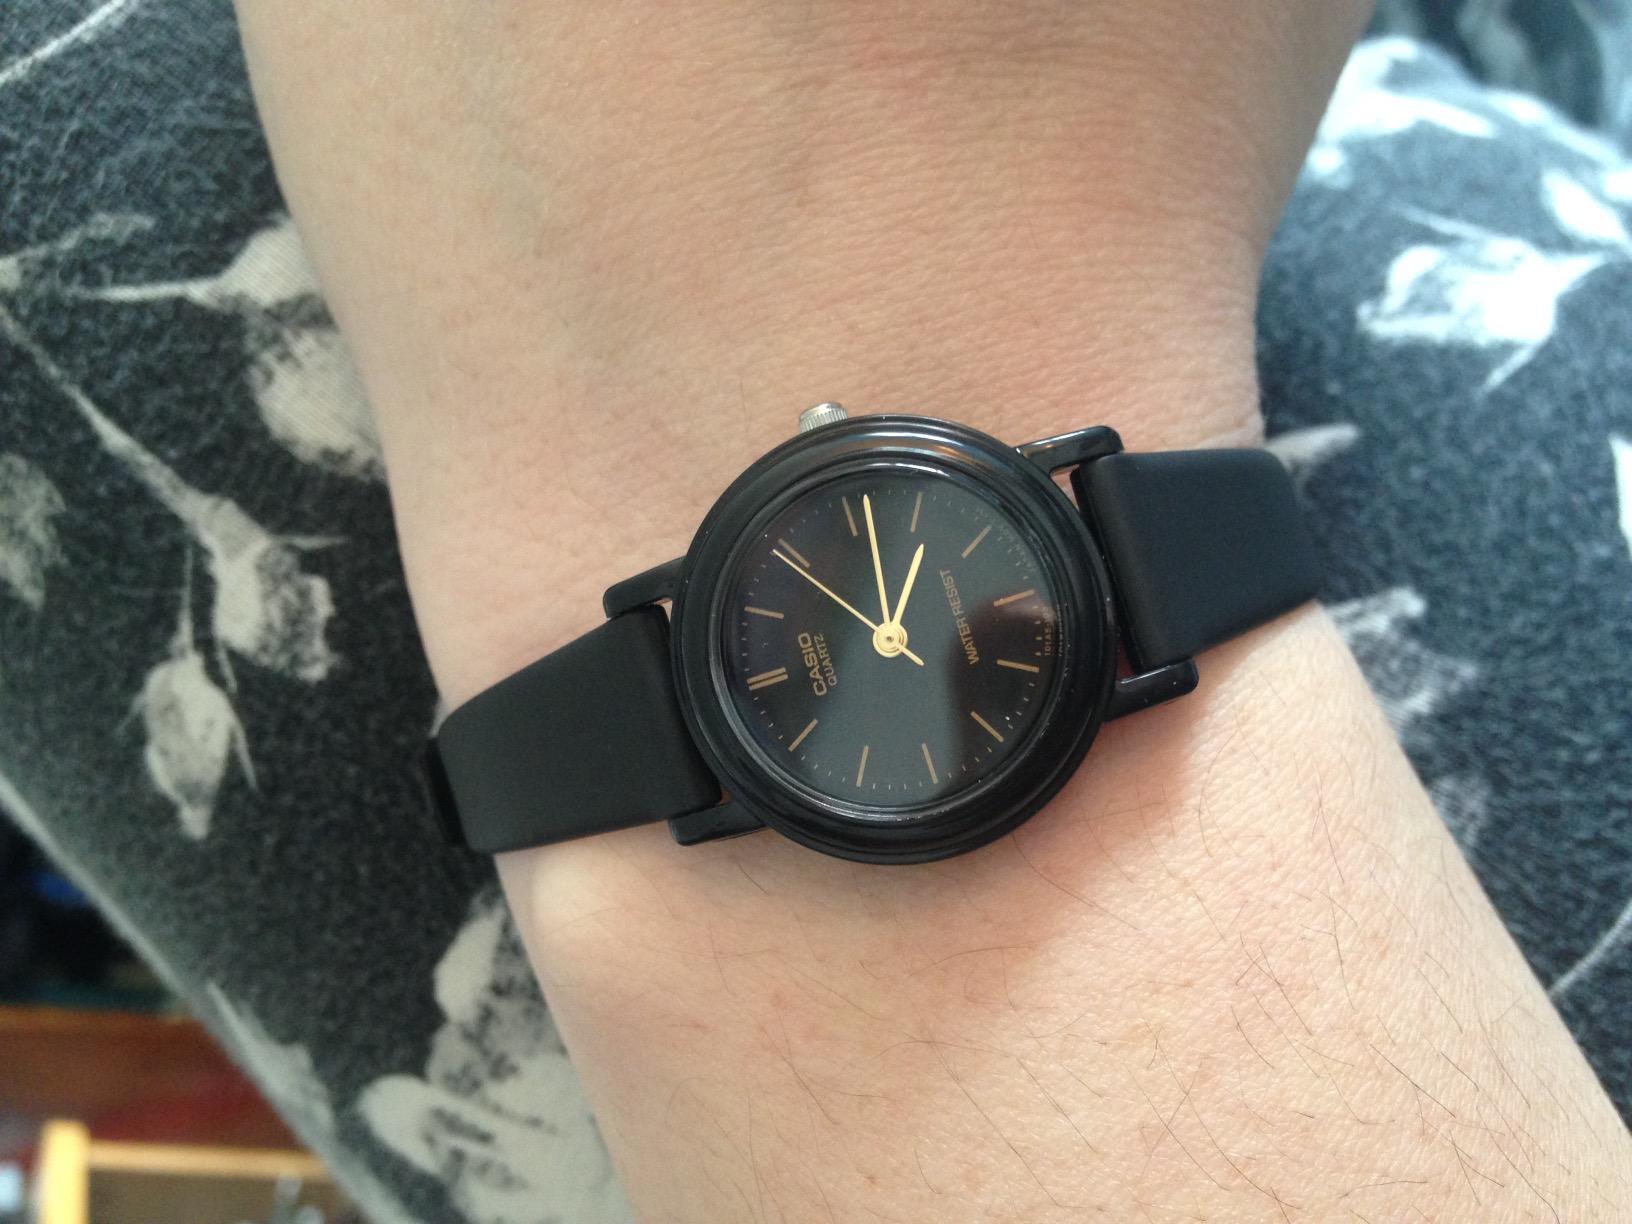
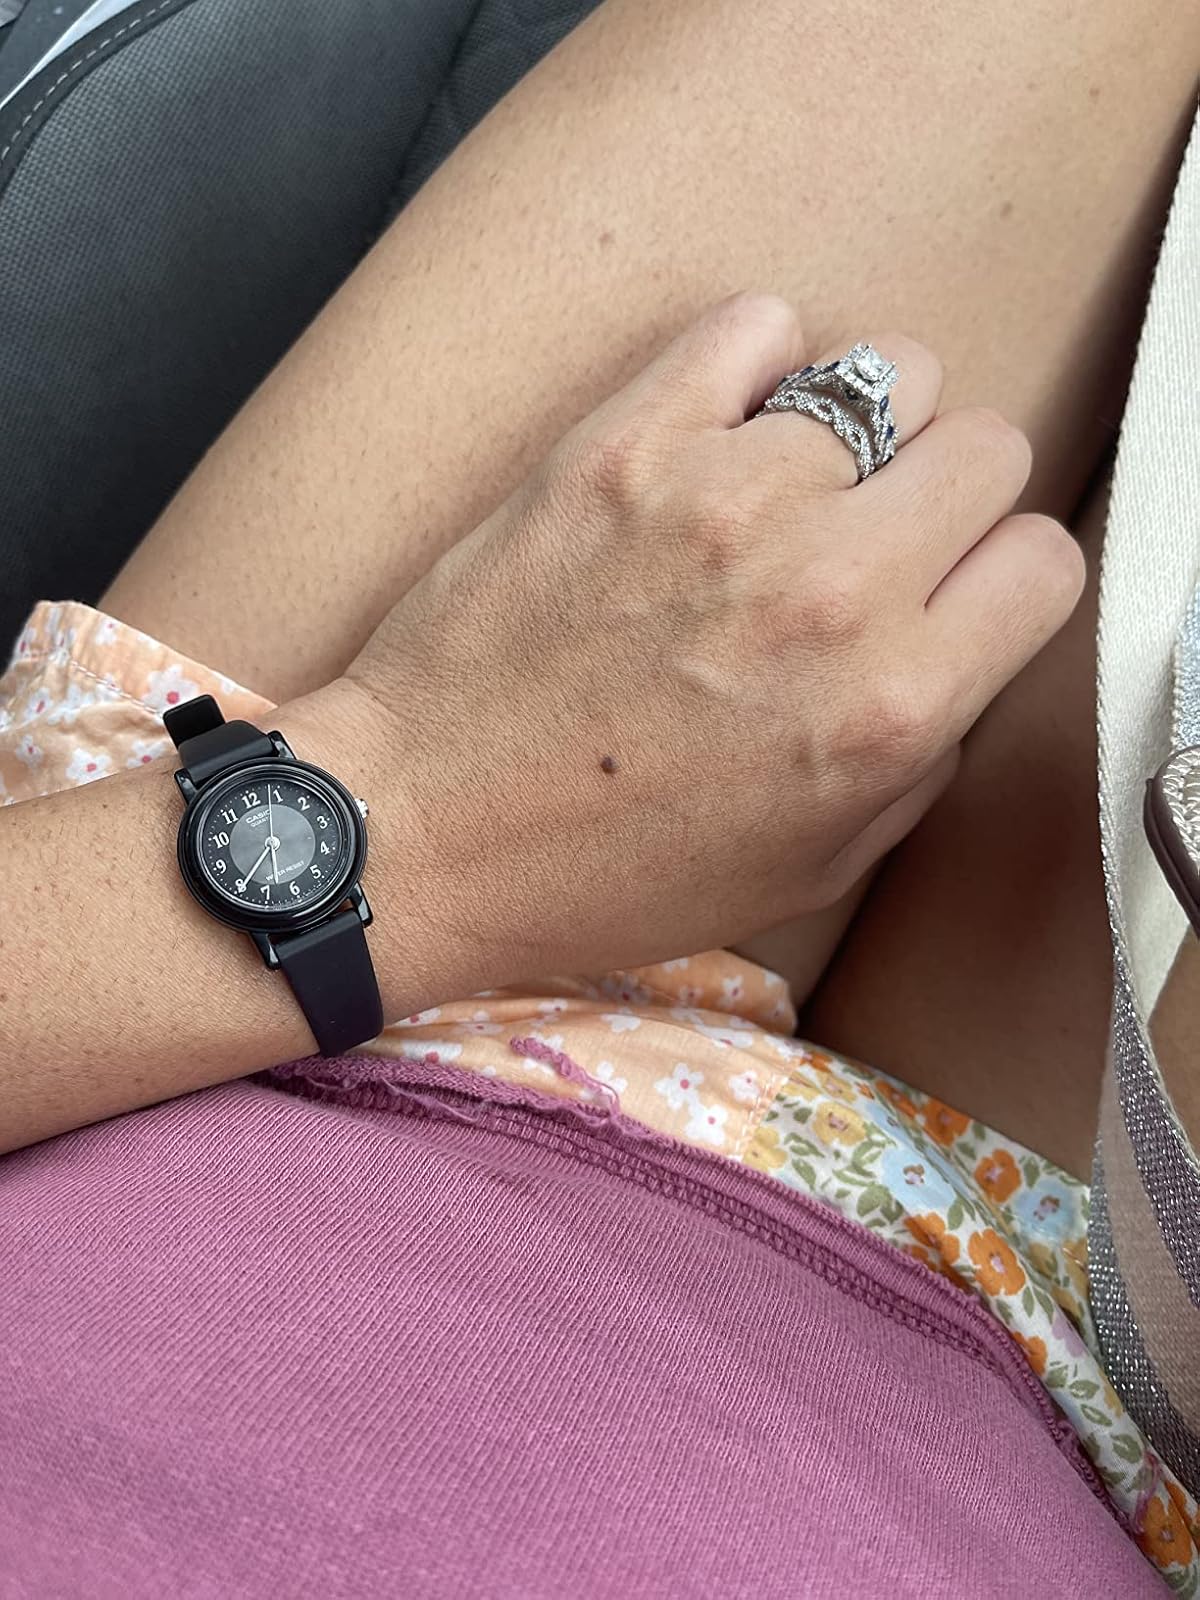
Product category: accessories_watch
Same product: no